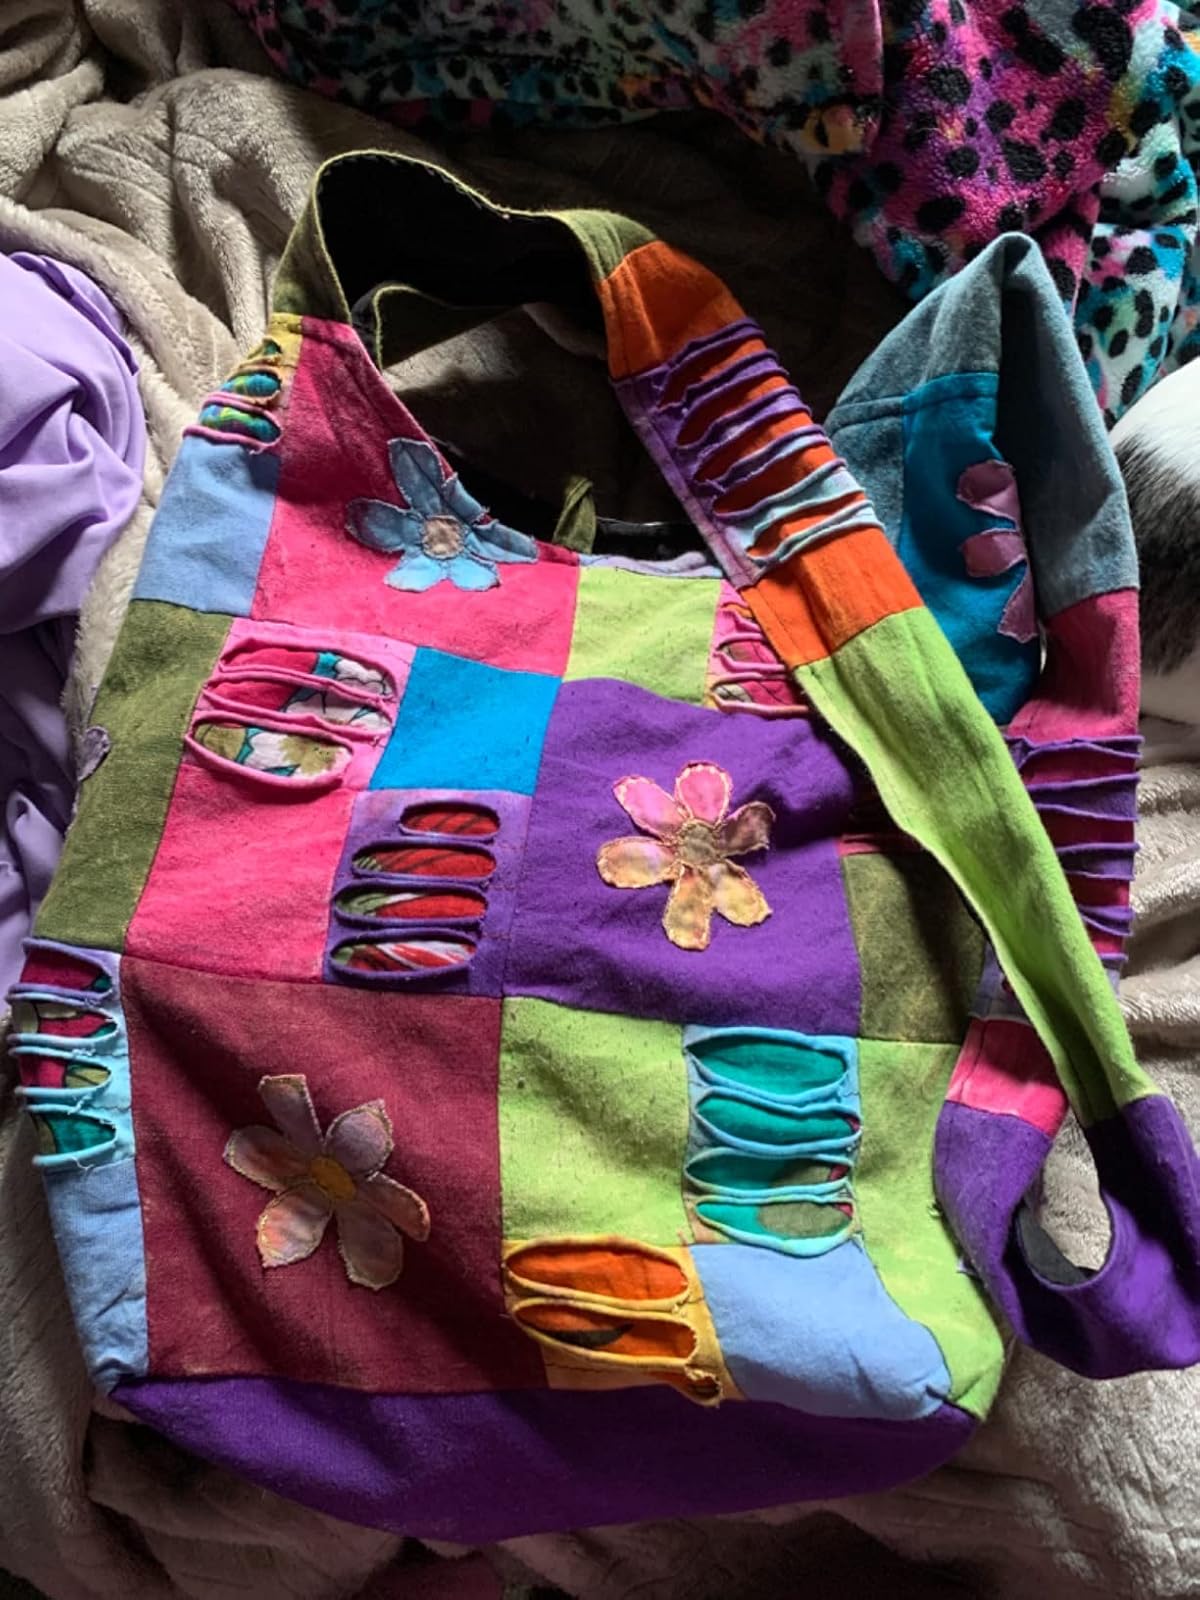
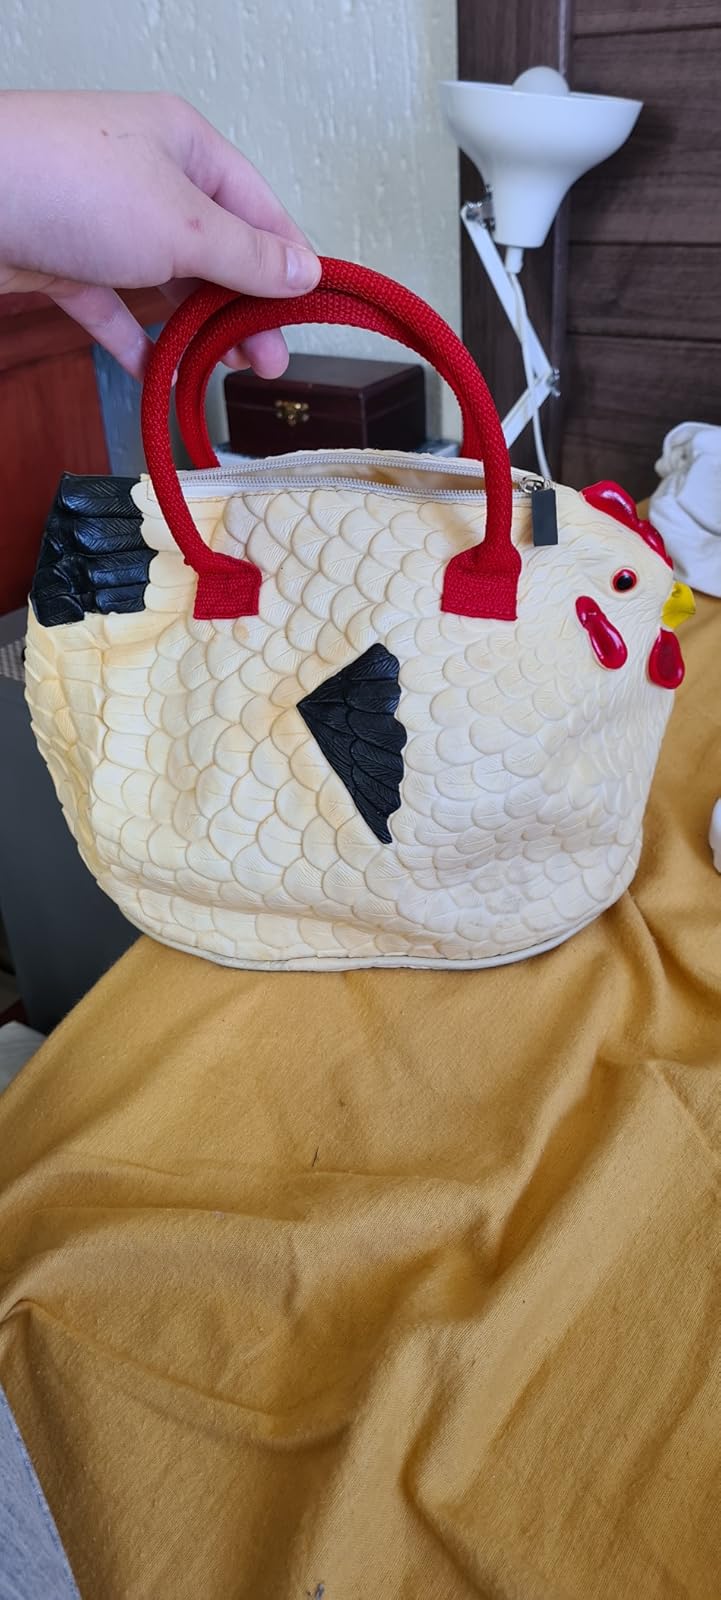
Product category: accessories_handbag
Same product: no